Hijab

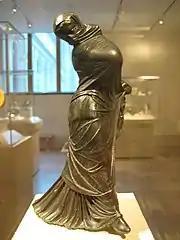
Greek bronze statuette of a veiled and masked dancer, 2nd–3rd century BC

Modern approaches to this issue emerge under the influence of a series of social and intellectual developments, from the re-evaluation of religious sources and the questioning of sources that establish a androcentric / misogynist religious understanding to the protection of women's individual dignity, freedom and rights.